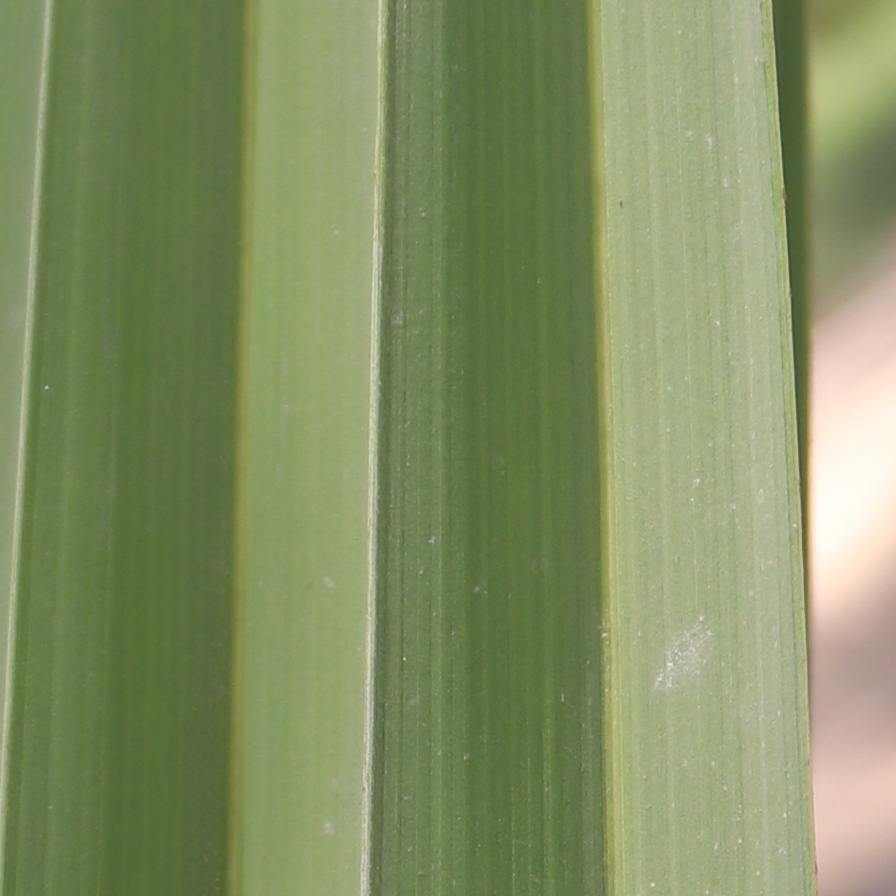
Label: Healthy